Gauthier Destenay

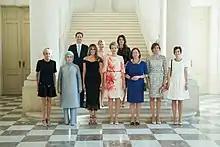
Gauthier Destenay as First Gentleman with Queen Mathilde of Belgium and the First Ladies on the NATO members meeting, Royal Castle of Laeken.

Destenay is from Belgian Luxembourg and has been working as an associate architect at Belgian-Luxembourg firm A3 Architecture since 2013. He graduated with a degree in architecture from the University of Liège in 2003.